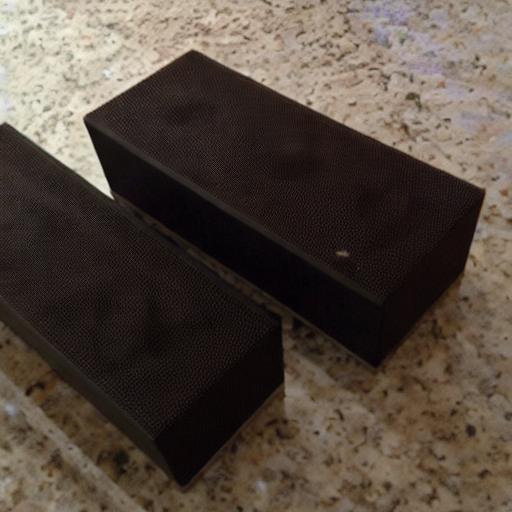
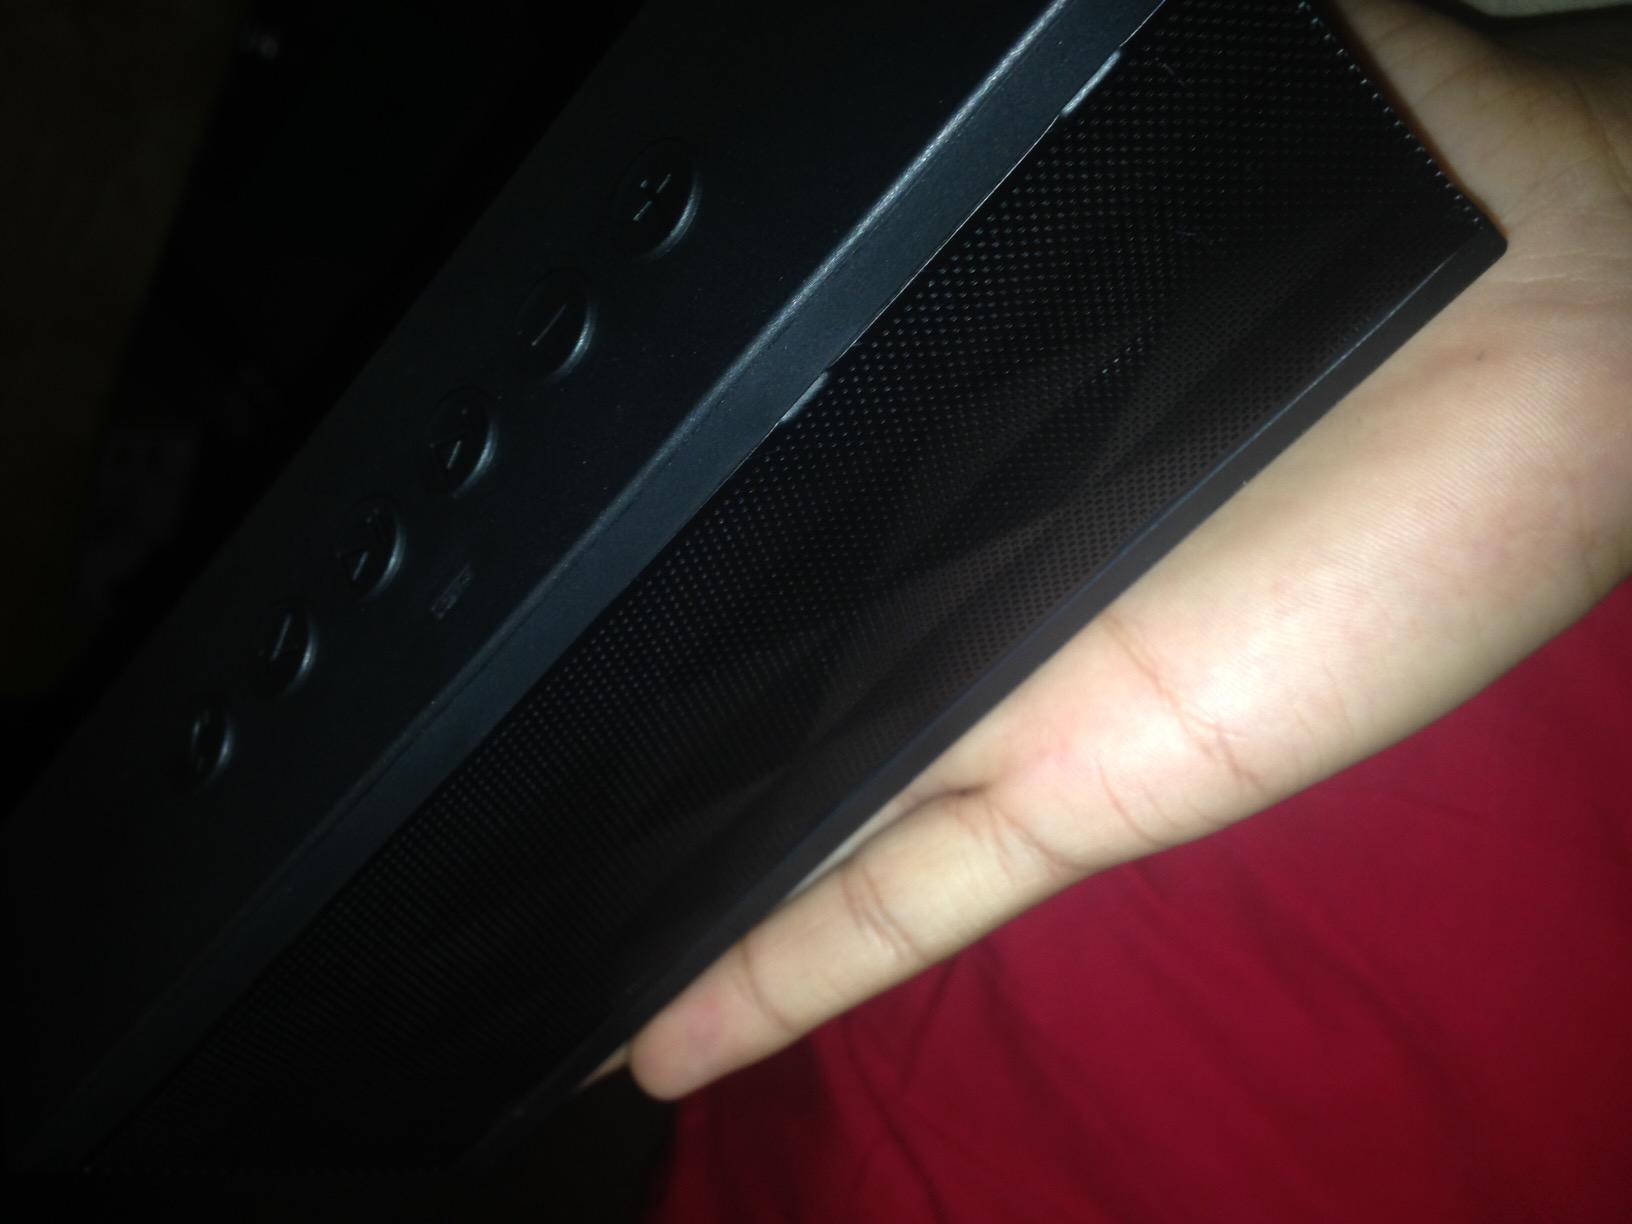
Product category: speaker
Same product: no